Monte Criollo

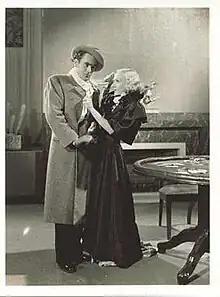

Monte Criollo is a Argentine musical film of the Golden Age of Argentine cinema directed and written by Arturo S. Mom. It is a tango film and starred Nedda Francy and Francisco Petrone.